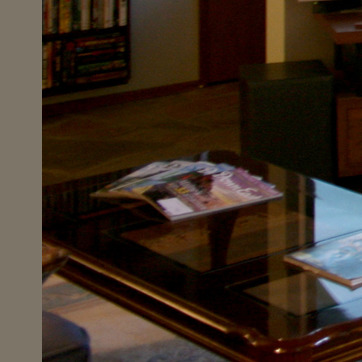
Material: paper